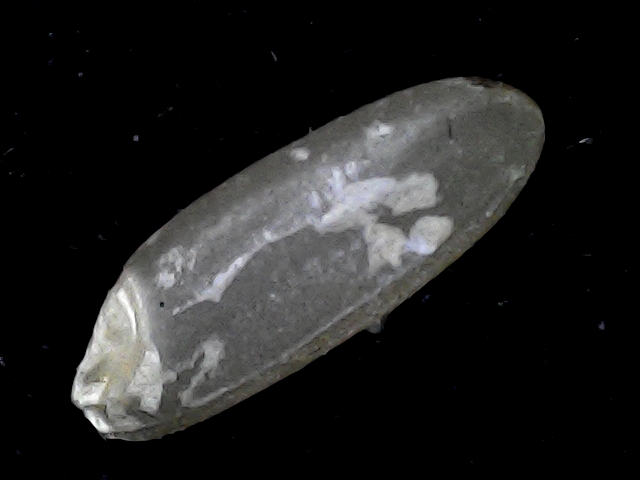
Rice variety: BD72